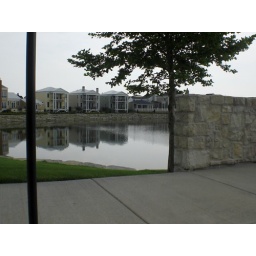
First crossing over water from our house to our parents' house. Crossing over the twin front lakes.